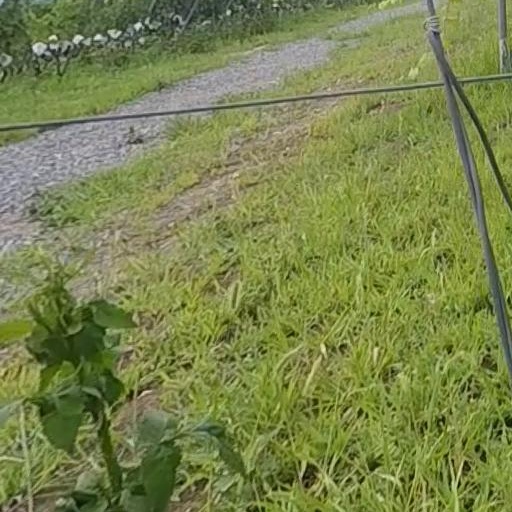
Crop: grape